Bucoli

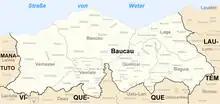
Bucoli Suco lies in the northwest of Baucau Subdistrict, at the coast of Baucau District (borders between 2003 and 2015)

Bucoli is a suco (municipality) in Baucau Subdistrict, Baucau District, East Timor and also a settlement in the Bucoli Suco. As of 2010 there were 2179 inhabitants and 372 households in Bucoli Suco.